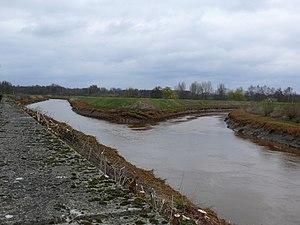
La Nèthe est une rivière de Belgique située en Flandre dans la province d'Anvers et un affluent du Rupel donc un sous-affluent de l'Escaut.